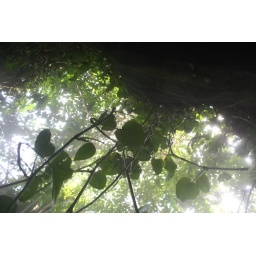
A plant hanging from the ceiling in the rain forest biome of Biosphere 2.